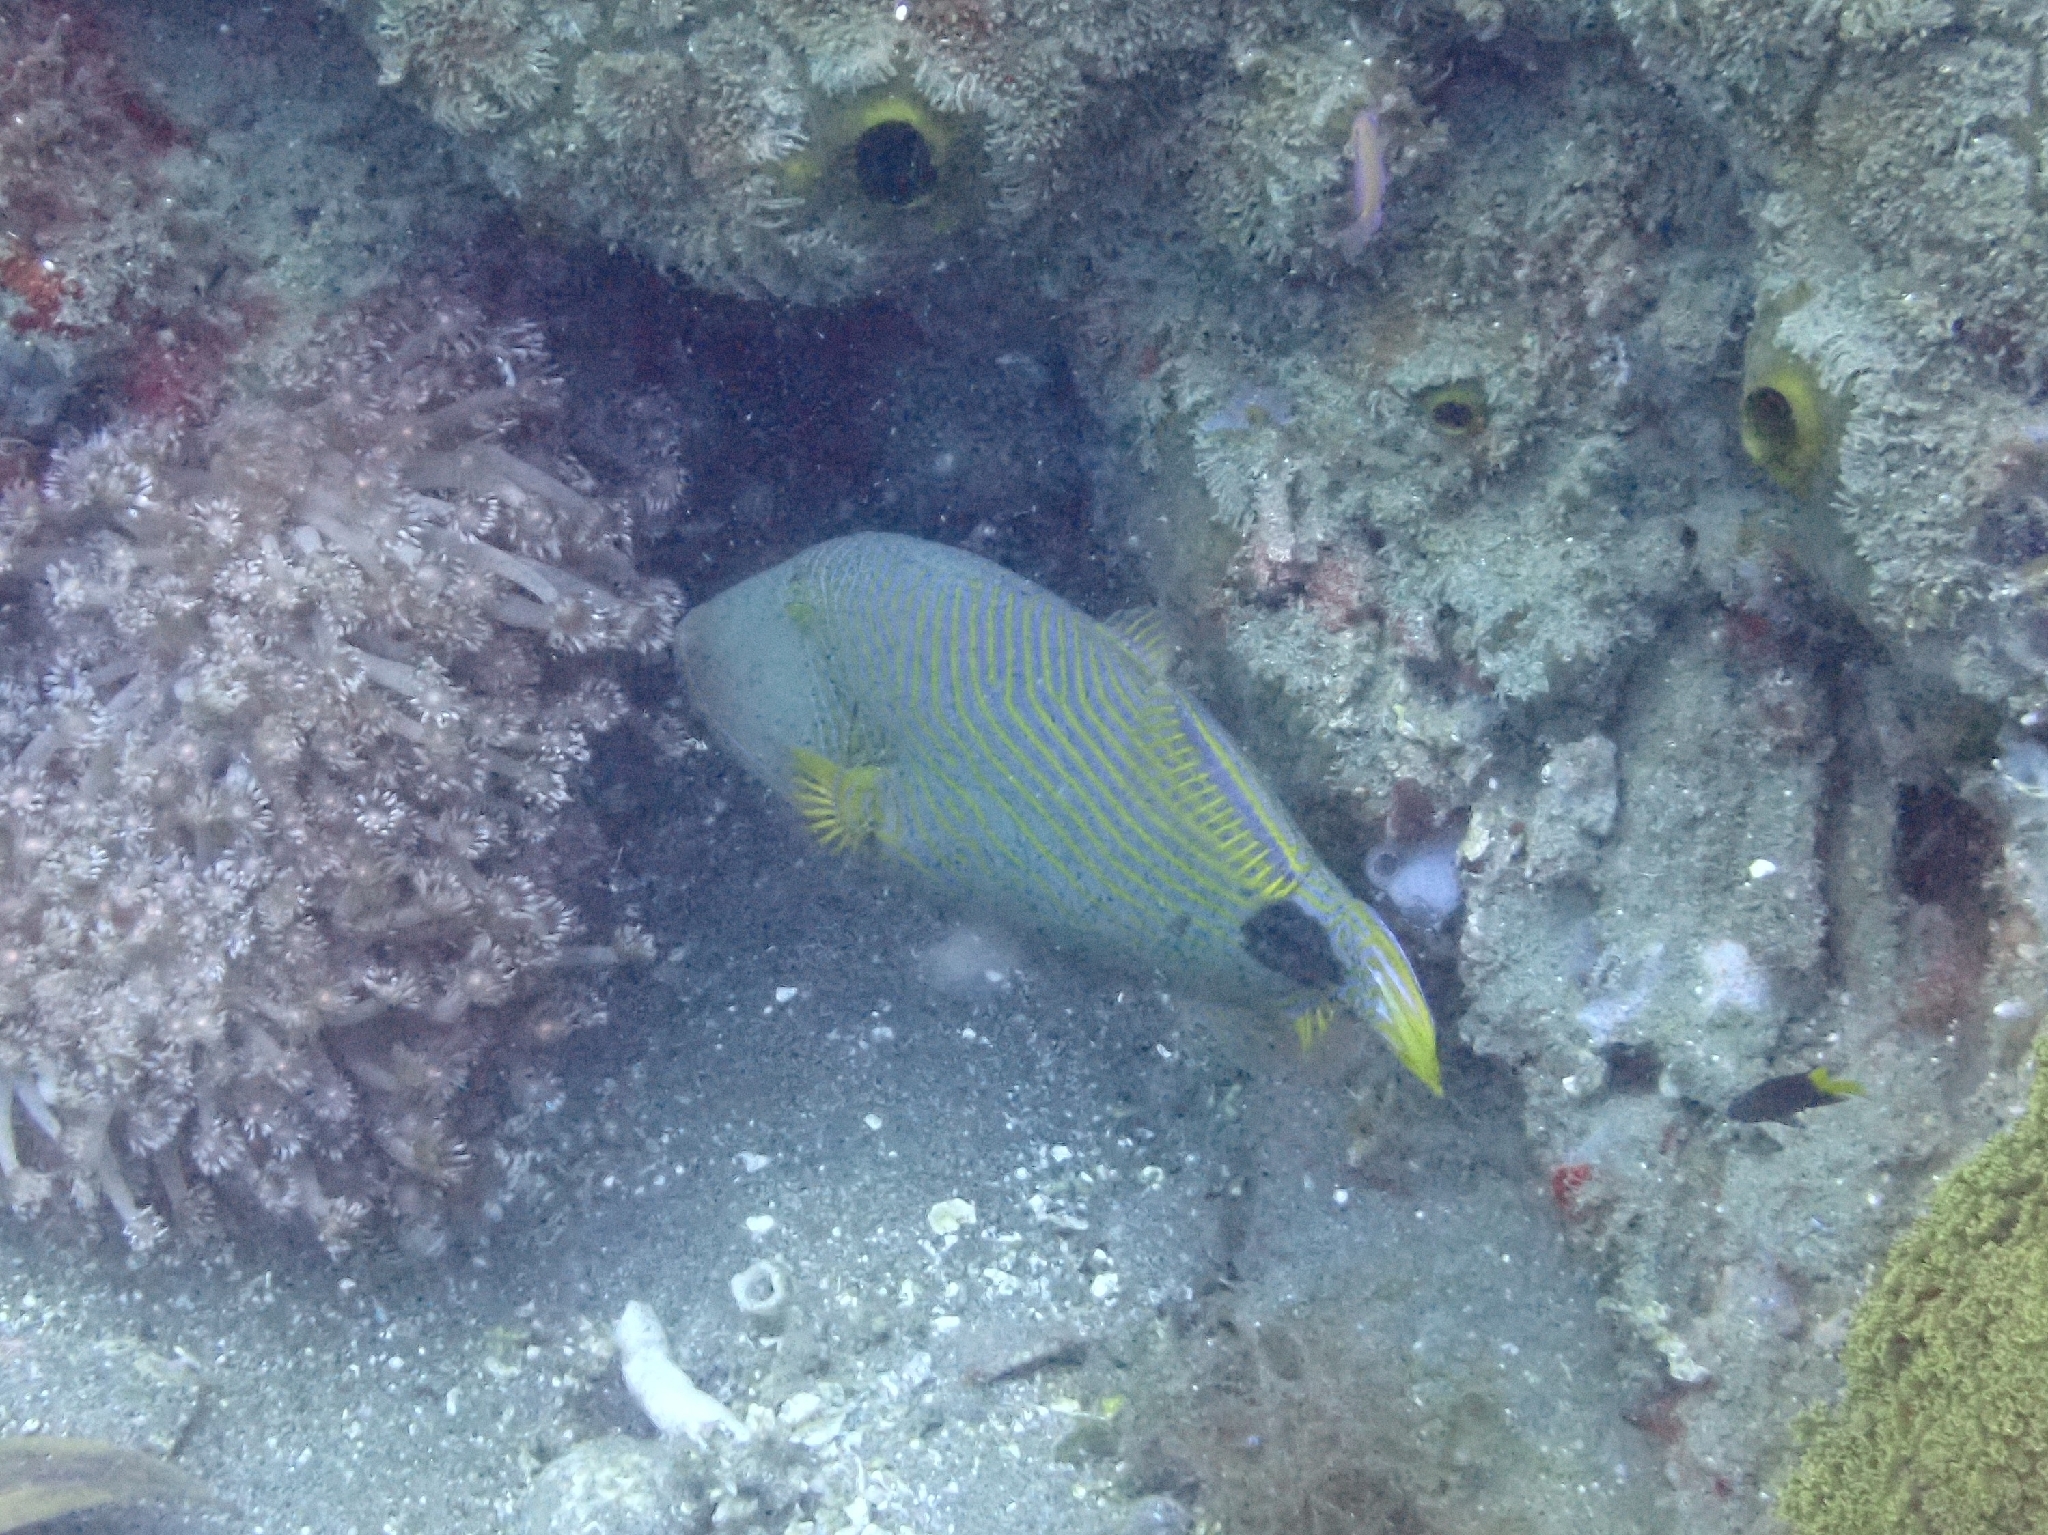
fish (species not among the labelled classes)